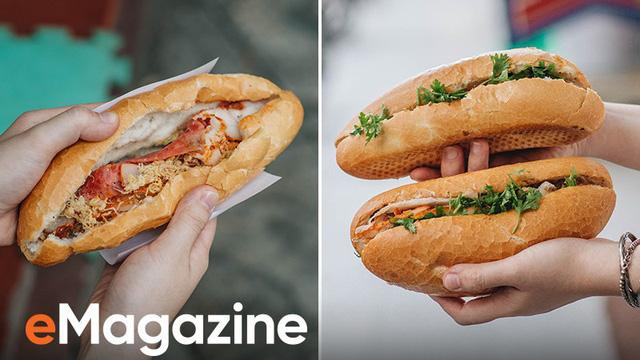
cả hai bức ảnh đều chụp về những chiếc bánh mì kẹp